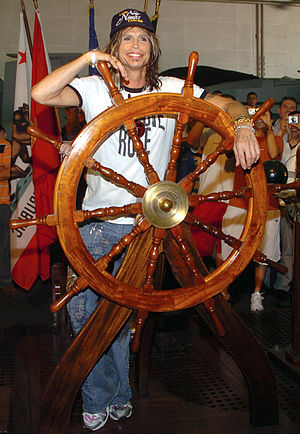
Steven Tyler
Steven Tyler møder fans om bord på USS Nimitz 30. maj 2007 forud for en koncert i Dubai.
Steven Victor Tallarico, bedre kendt som Steven Tyler, er forsanger og sangskriver i det amerikanske rockband Aerosmith. Ydermere er han far til Liv Tyler og Mia Tyler.